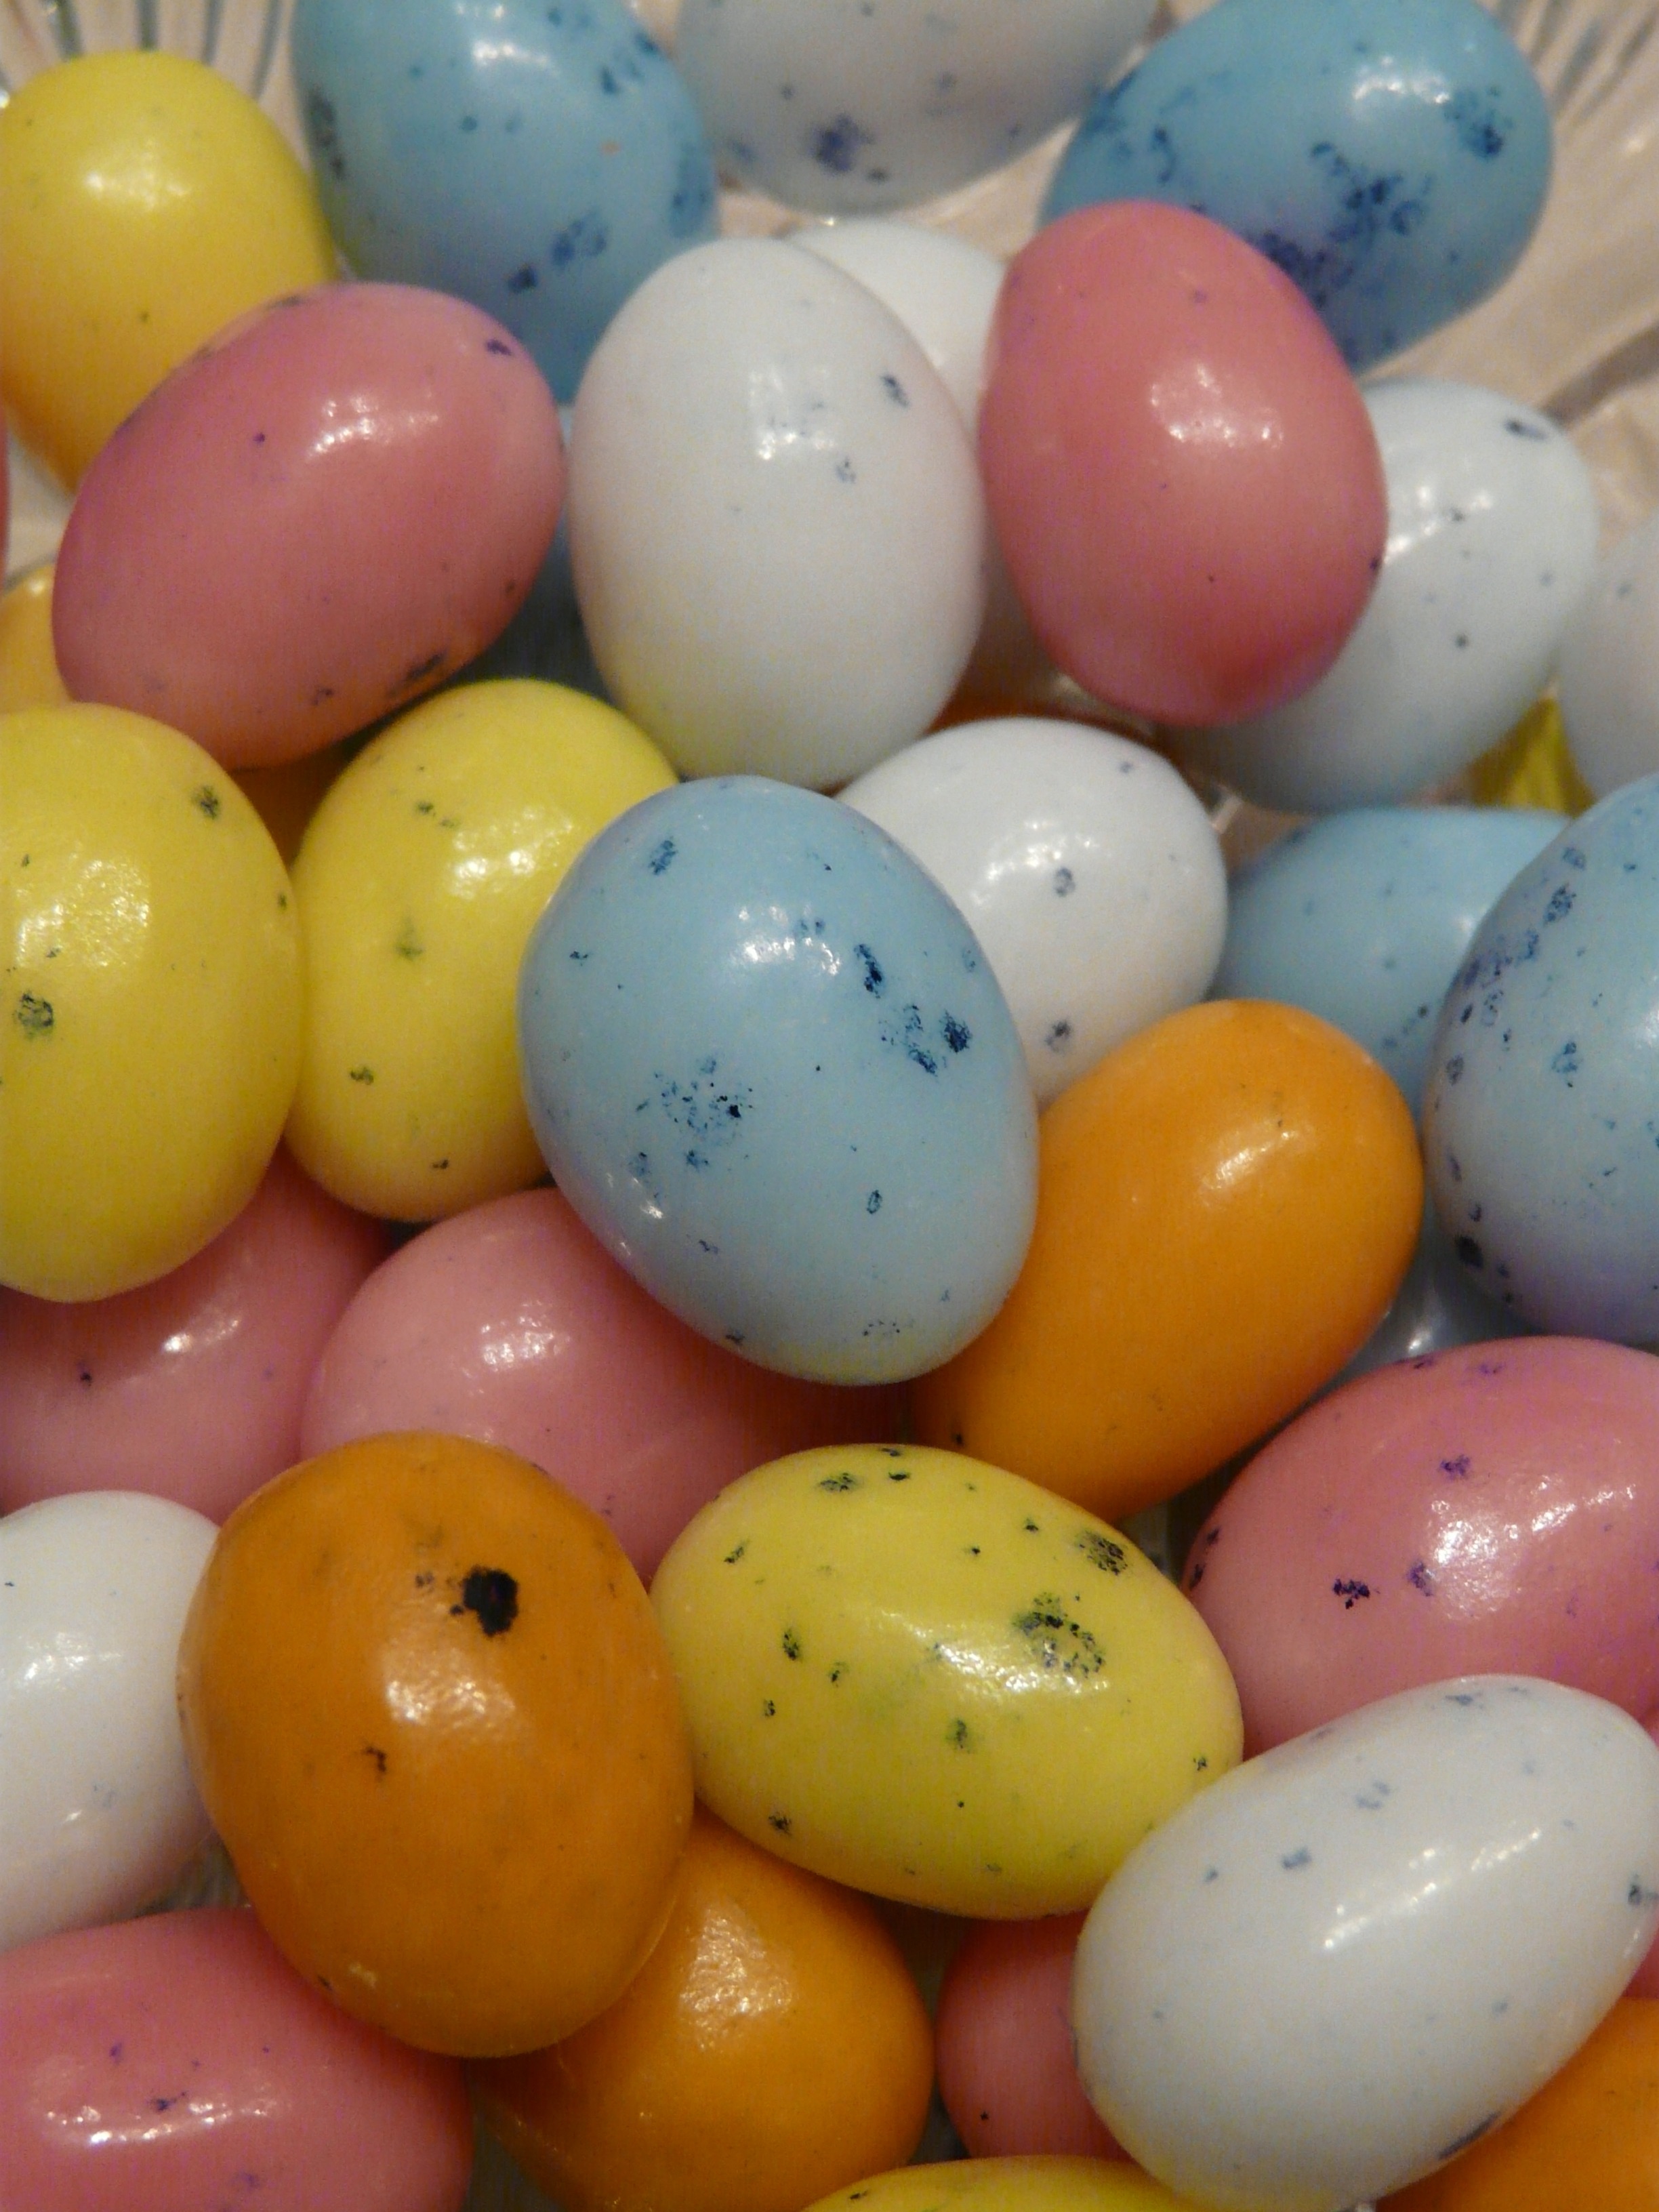
food, color, colorful, delicious, egg, sweetness, easter eggs, nibble, easter egg, sugar eggs